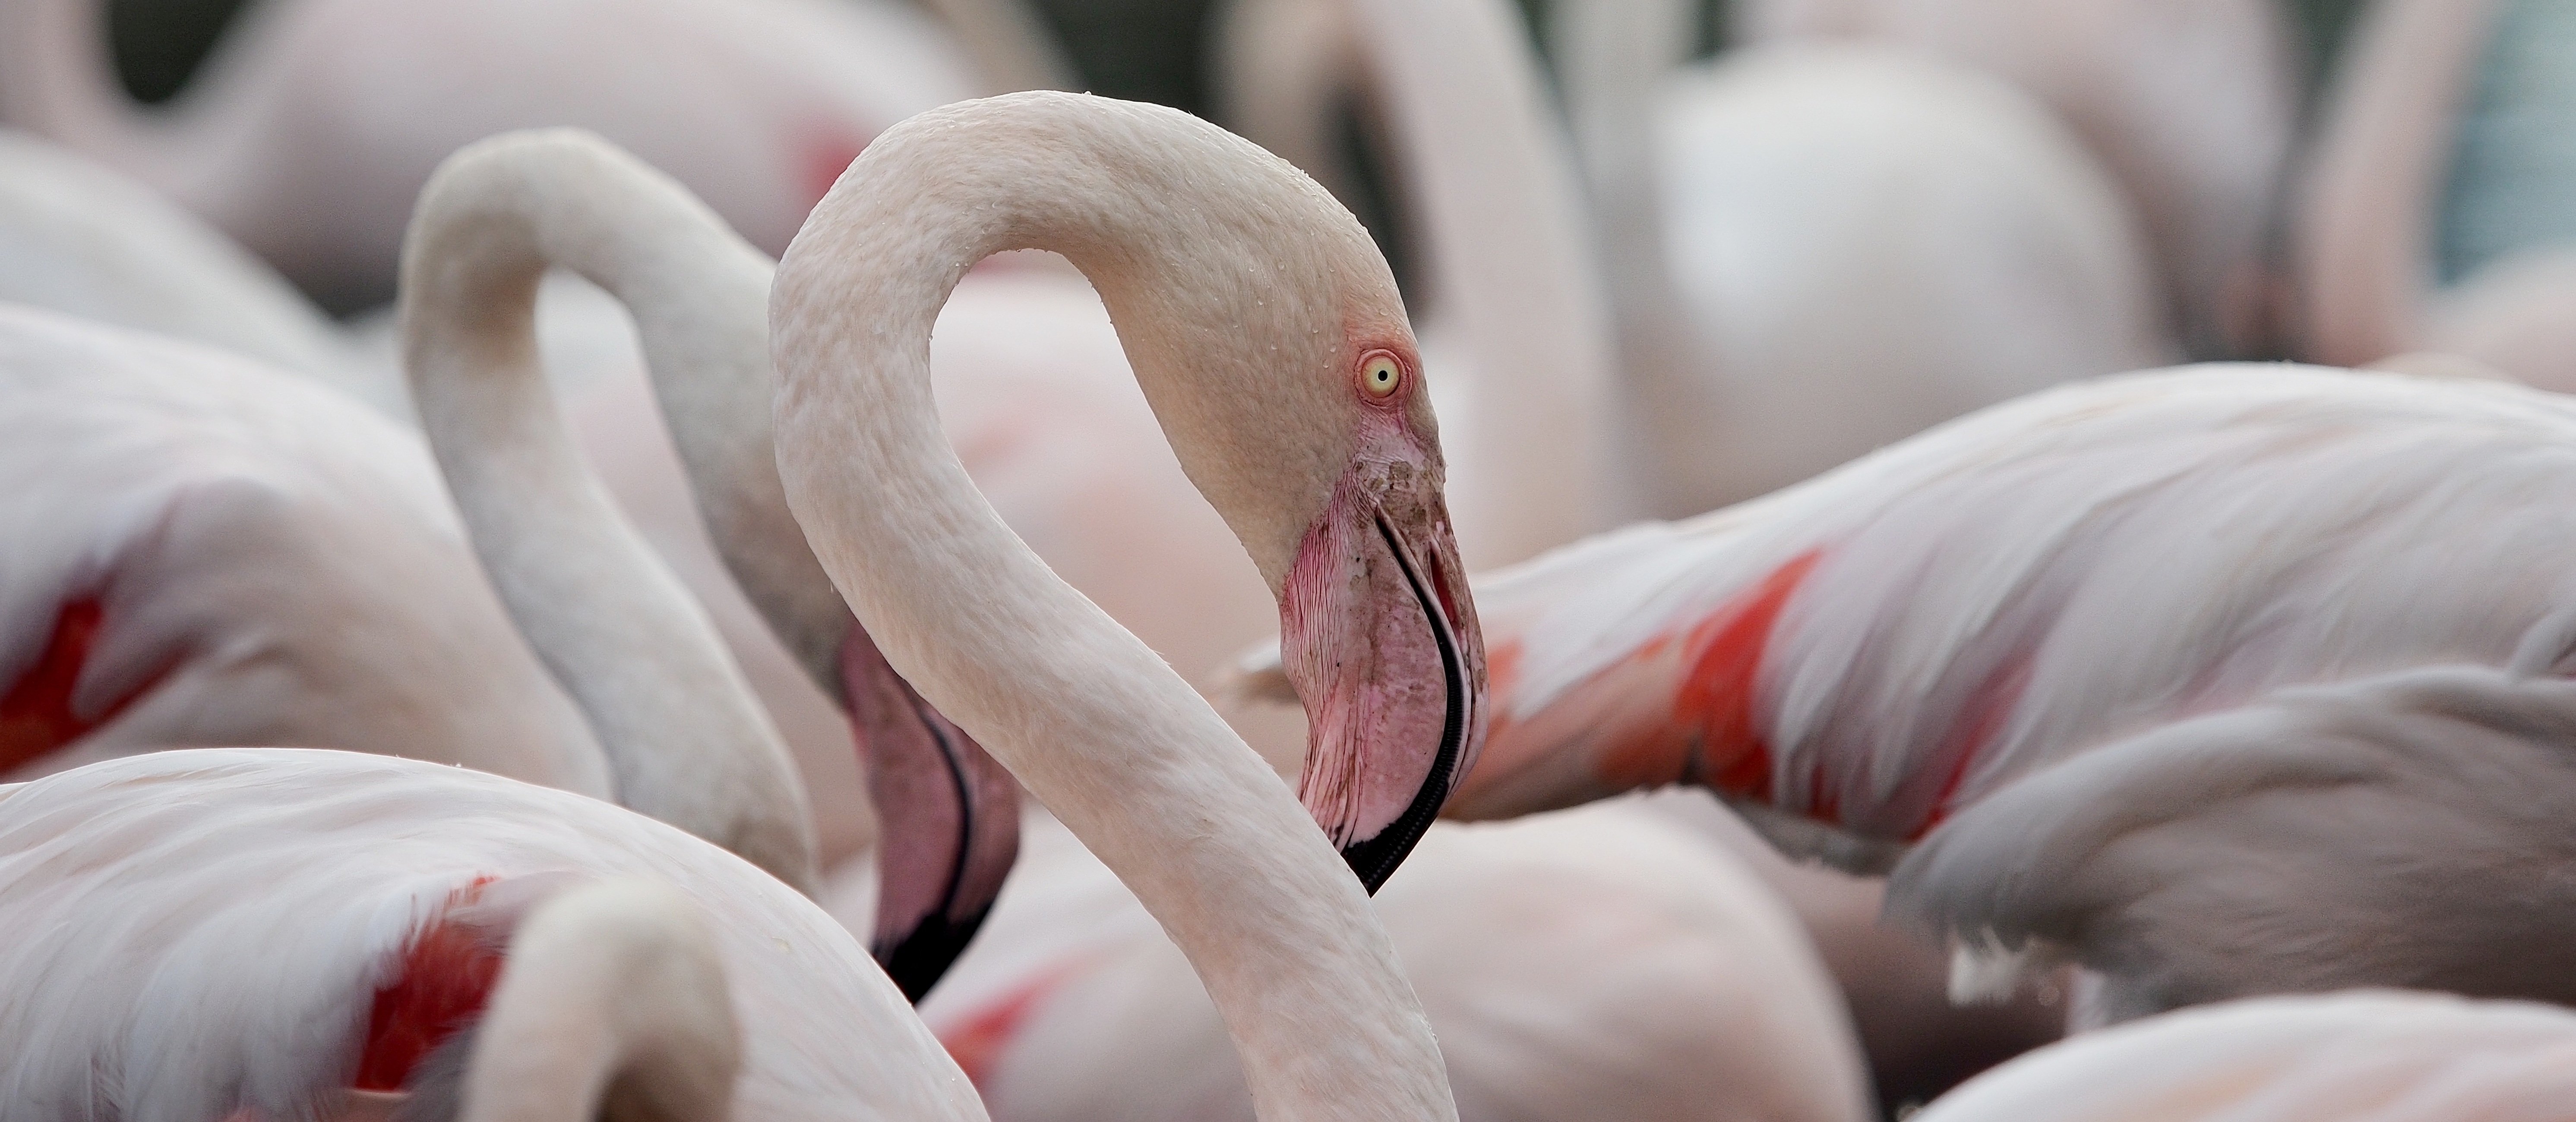
wetlands, bird, group, social, portrait, curve, beak, aquatic, pink, feather, plumage, close up, wading, flamingo, neck, eye, waterfowl, water bird, wildfowl, wader, curved, phoenicopterus roseus, greater flamingo